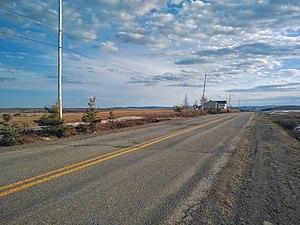
Le rang Pierre-Gauthier à Saint-Luc-de-Matane au printemps
Saint-Luc-de-Matane est un secteur de la ville de Matane située dans la région administrative du Bas-Saint-Laurent au Québec. Jusqu'au 26 septembre 2001, Saint-Luc-de-Matane était une municipalité à part entière avant d'être fusionnée à la ville de Matane en même temps que d'autres municipalités avoisinantes lors du processus de réorganisation municipale québécois de 2001.